Alexander Polinsky

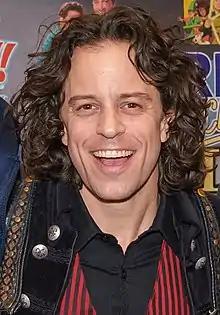
Polinsky at the 2017 Chiller Theatre Expo

Alexander Polinsky (born October 7, 1974) is an American actor. He is known for his role as Adam Powell on "Charles in Charge". In animation, he has voiced Control Freak on "Teen Titans" (2003) and "Teen Titans Go!" (2013), Argit in the "Ben 10" franchise, Dennis Lee in "The Life and Times of Juniper Lee", and Darington in "Blaze and the Monster Machines".